Dream Stele

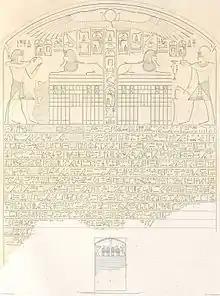
Dream Stele as recorded by Lepsius

The Dream Stele, also called the Sphinx Stele, is an epigraphic stele erected between the front paws of the Great Sphinx of Giza by the ancient Egyptian pharaoh Thutmose IV in the first year of the king's reign, 1401 BC, during the 18th Dynasty. As was common with other New Kingdom rulers, the epigraph makes claim to a divine legitimisation of kingship.